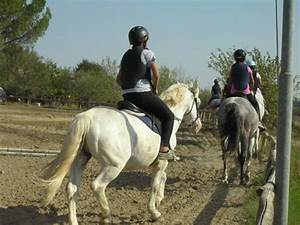
Label: horse